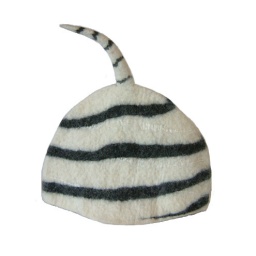
A sculptural felted Wool Tea Cosy inspired by the monument on the hill behind my house!